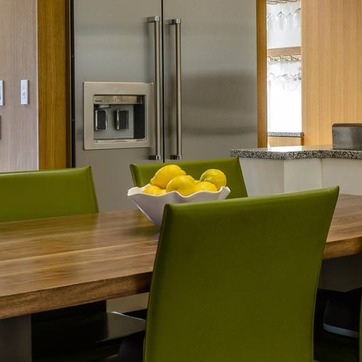
Material: food